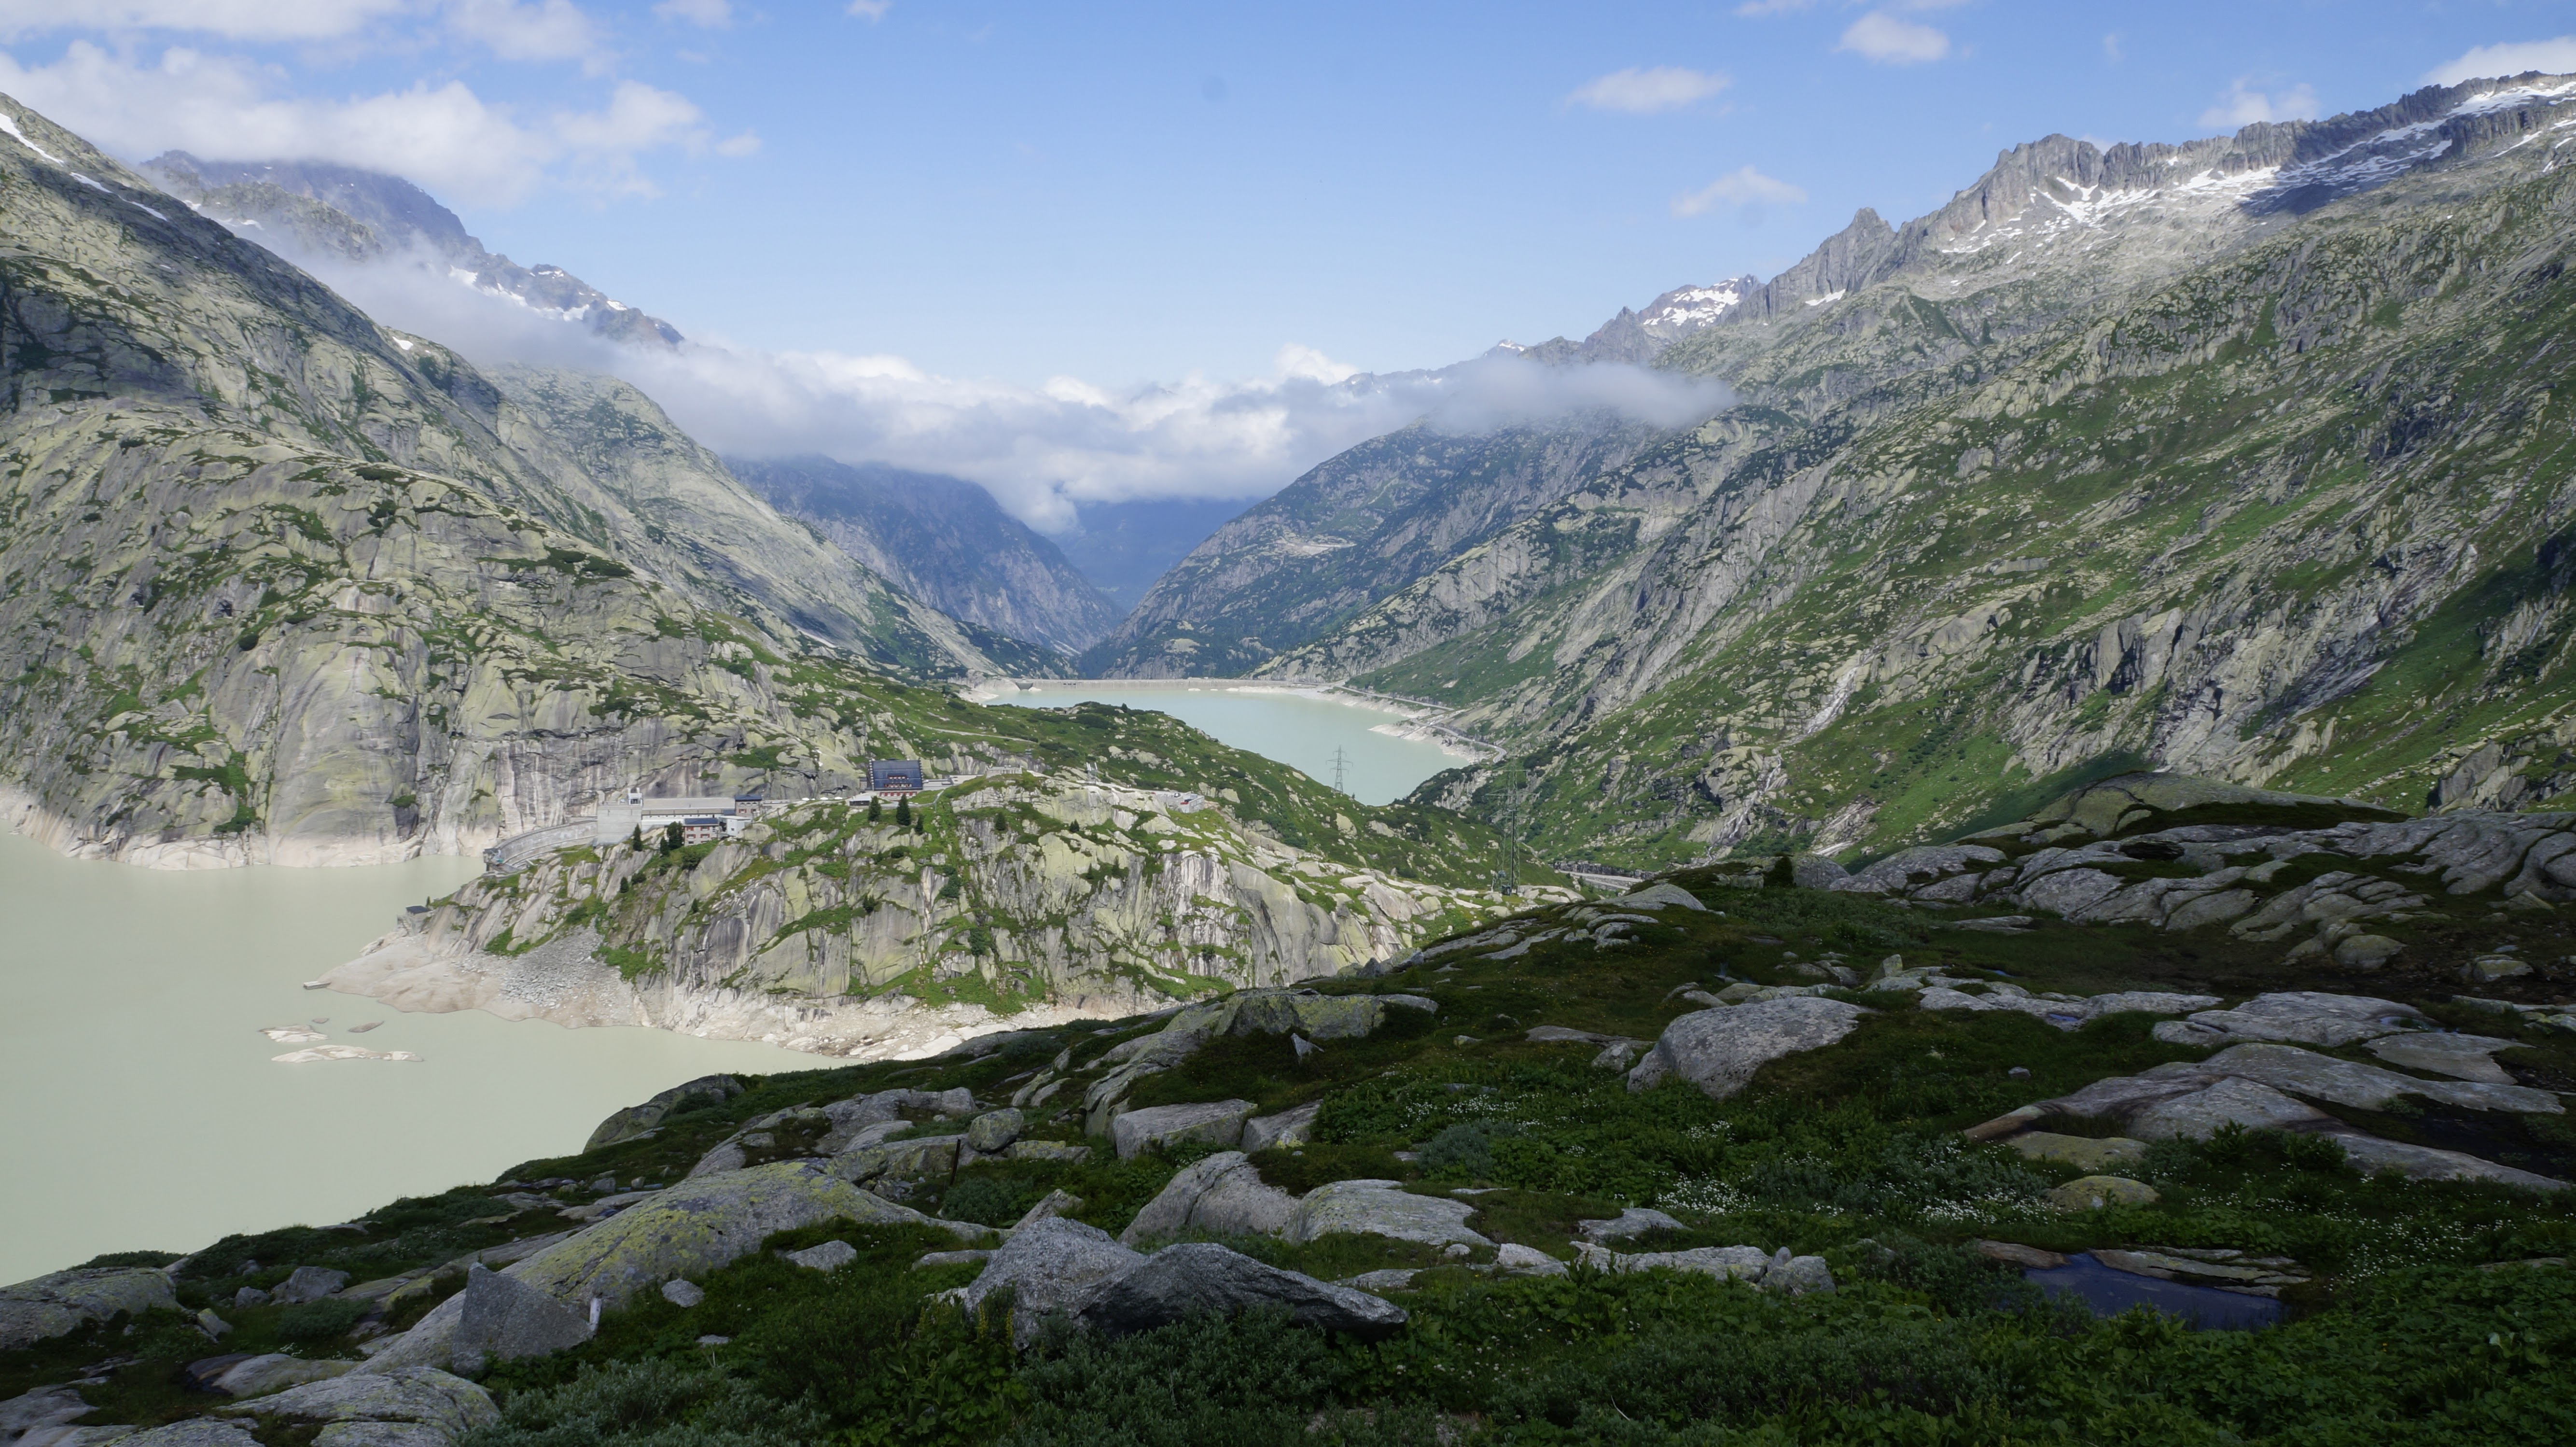
highland, mountainous landforms, mountain range, geographical feature, landform, mountain, wilderness, fjord, fell, ridge, alps, mountain pass, moraine, valley, tarn, glacier, loch, lake, glacial landform, adventure, ravine, plateau, walking, cirque, backpacking, hiking, national park